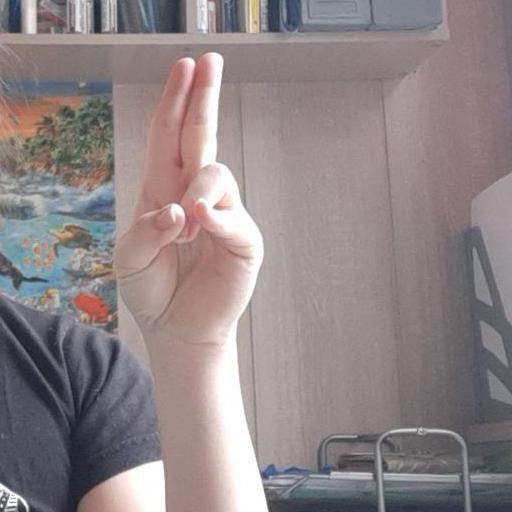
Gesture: two_up